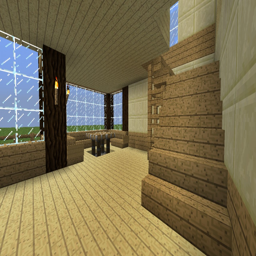
a shot of the first floor in the house .